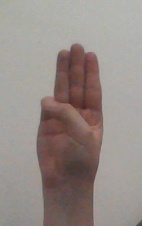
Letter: thaa